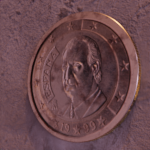
Coin value: 1euro
Country: es
Edition: 1999